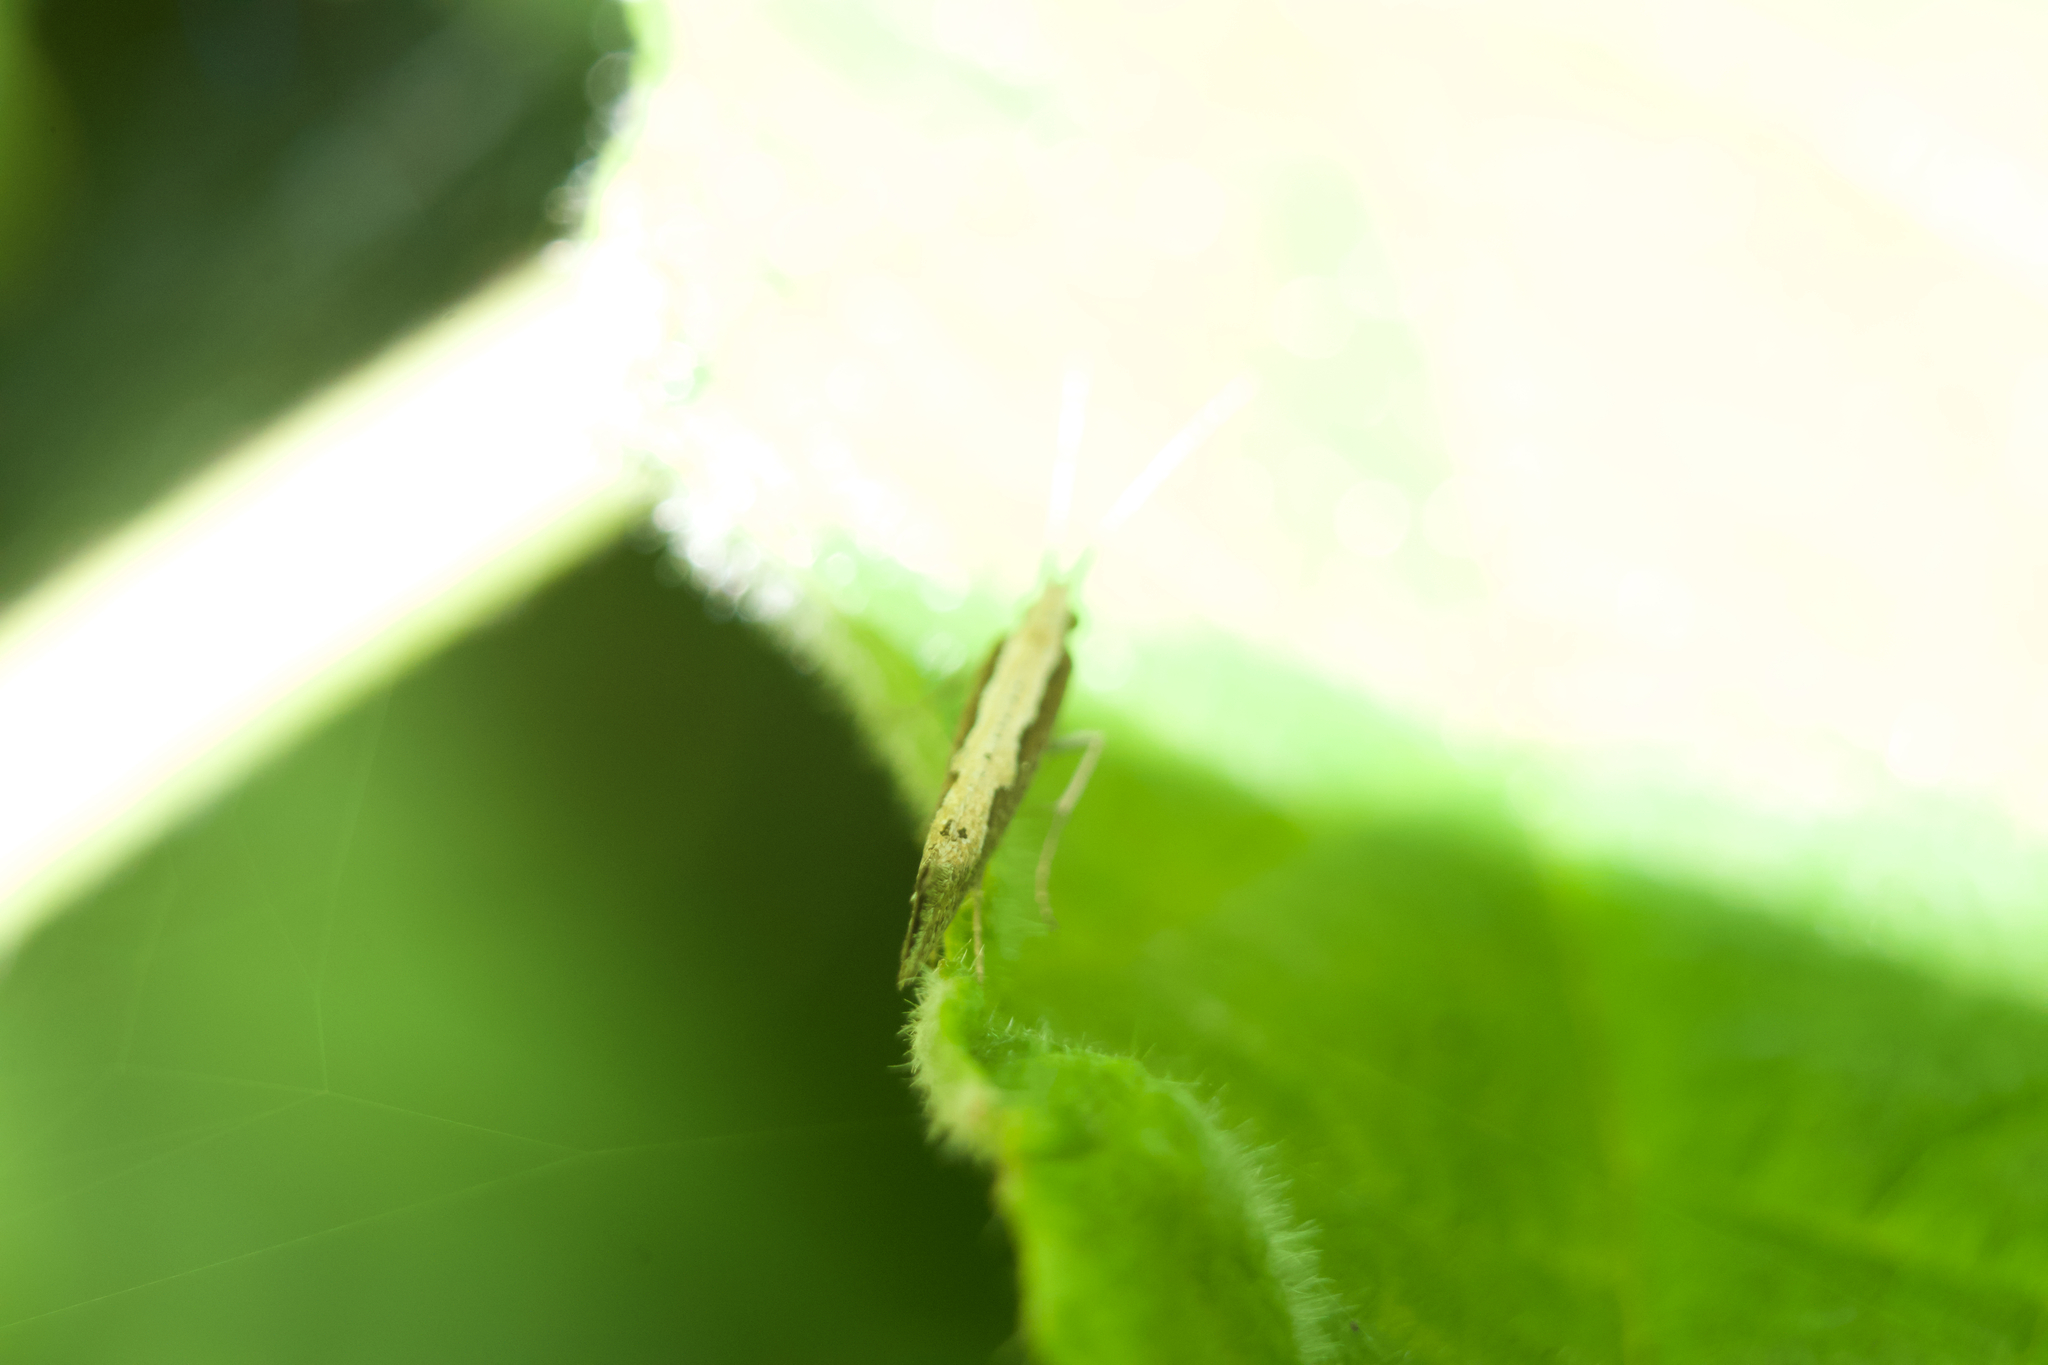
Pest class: diamondback_moth